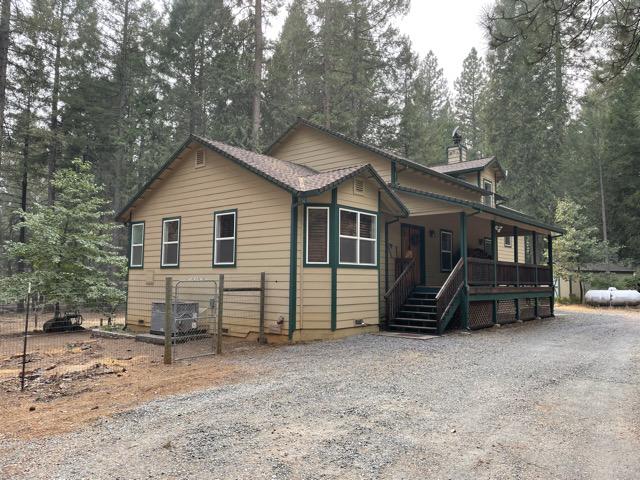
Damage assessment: no_damage